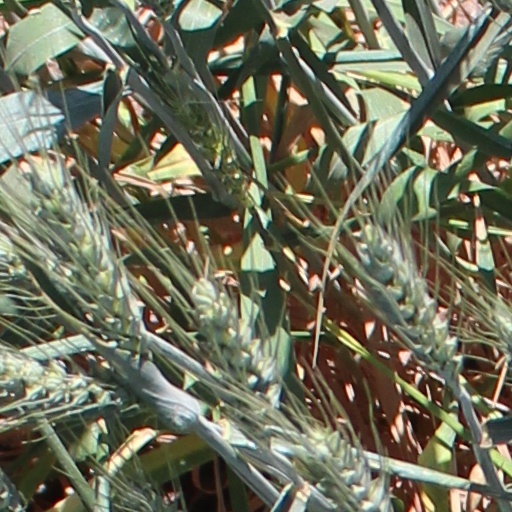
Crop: wheat